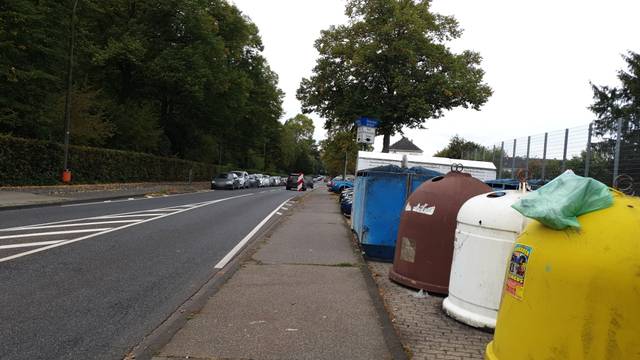
Region: Germany
Coordinates: 50.353, 7.582